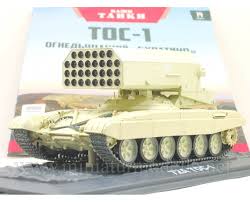
Label: Self Propelled Artillery